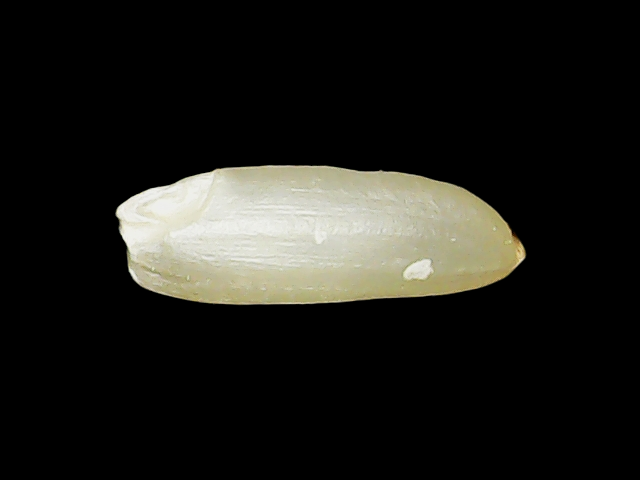
Rice variety: Binadhan12